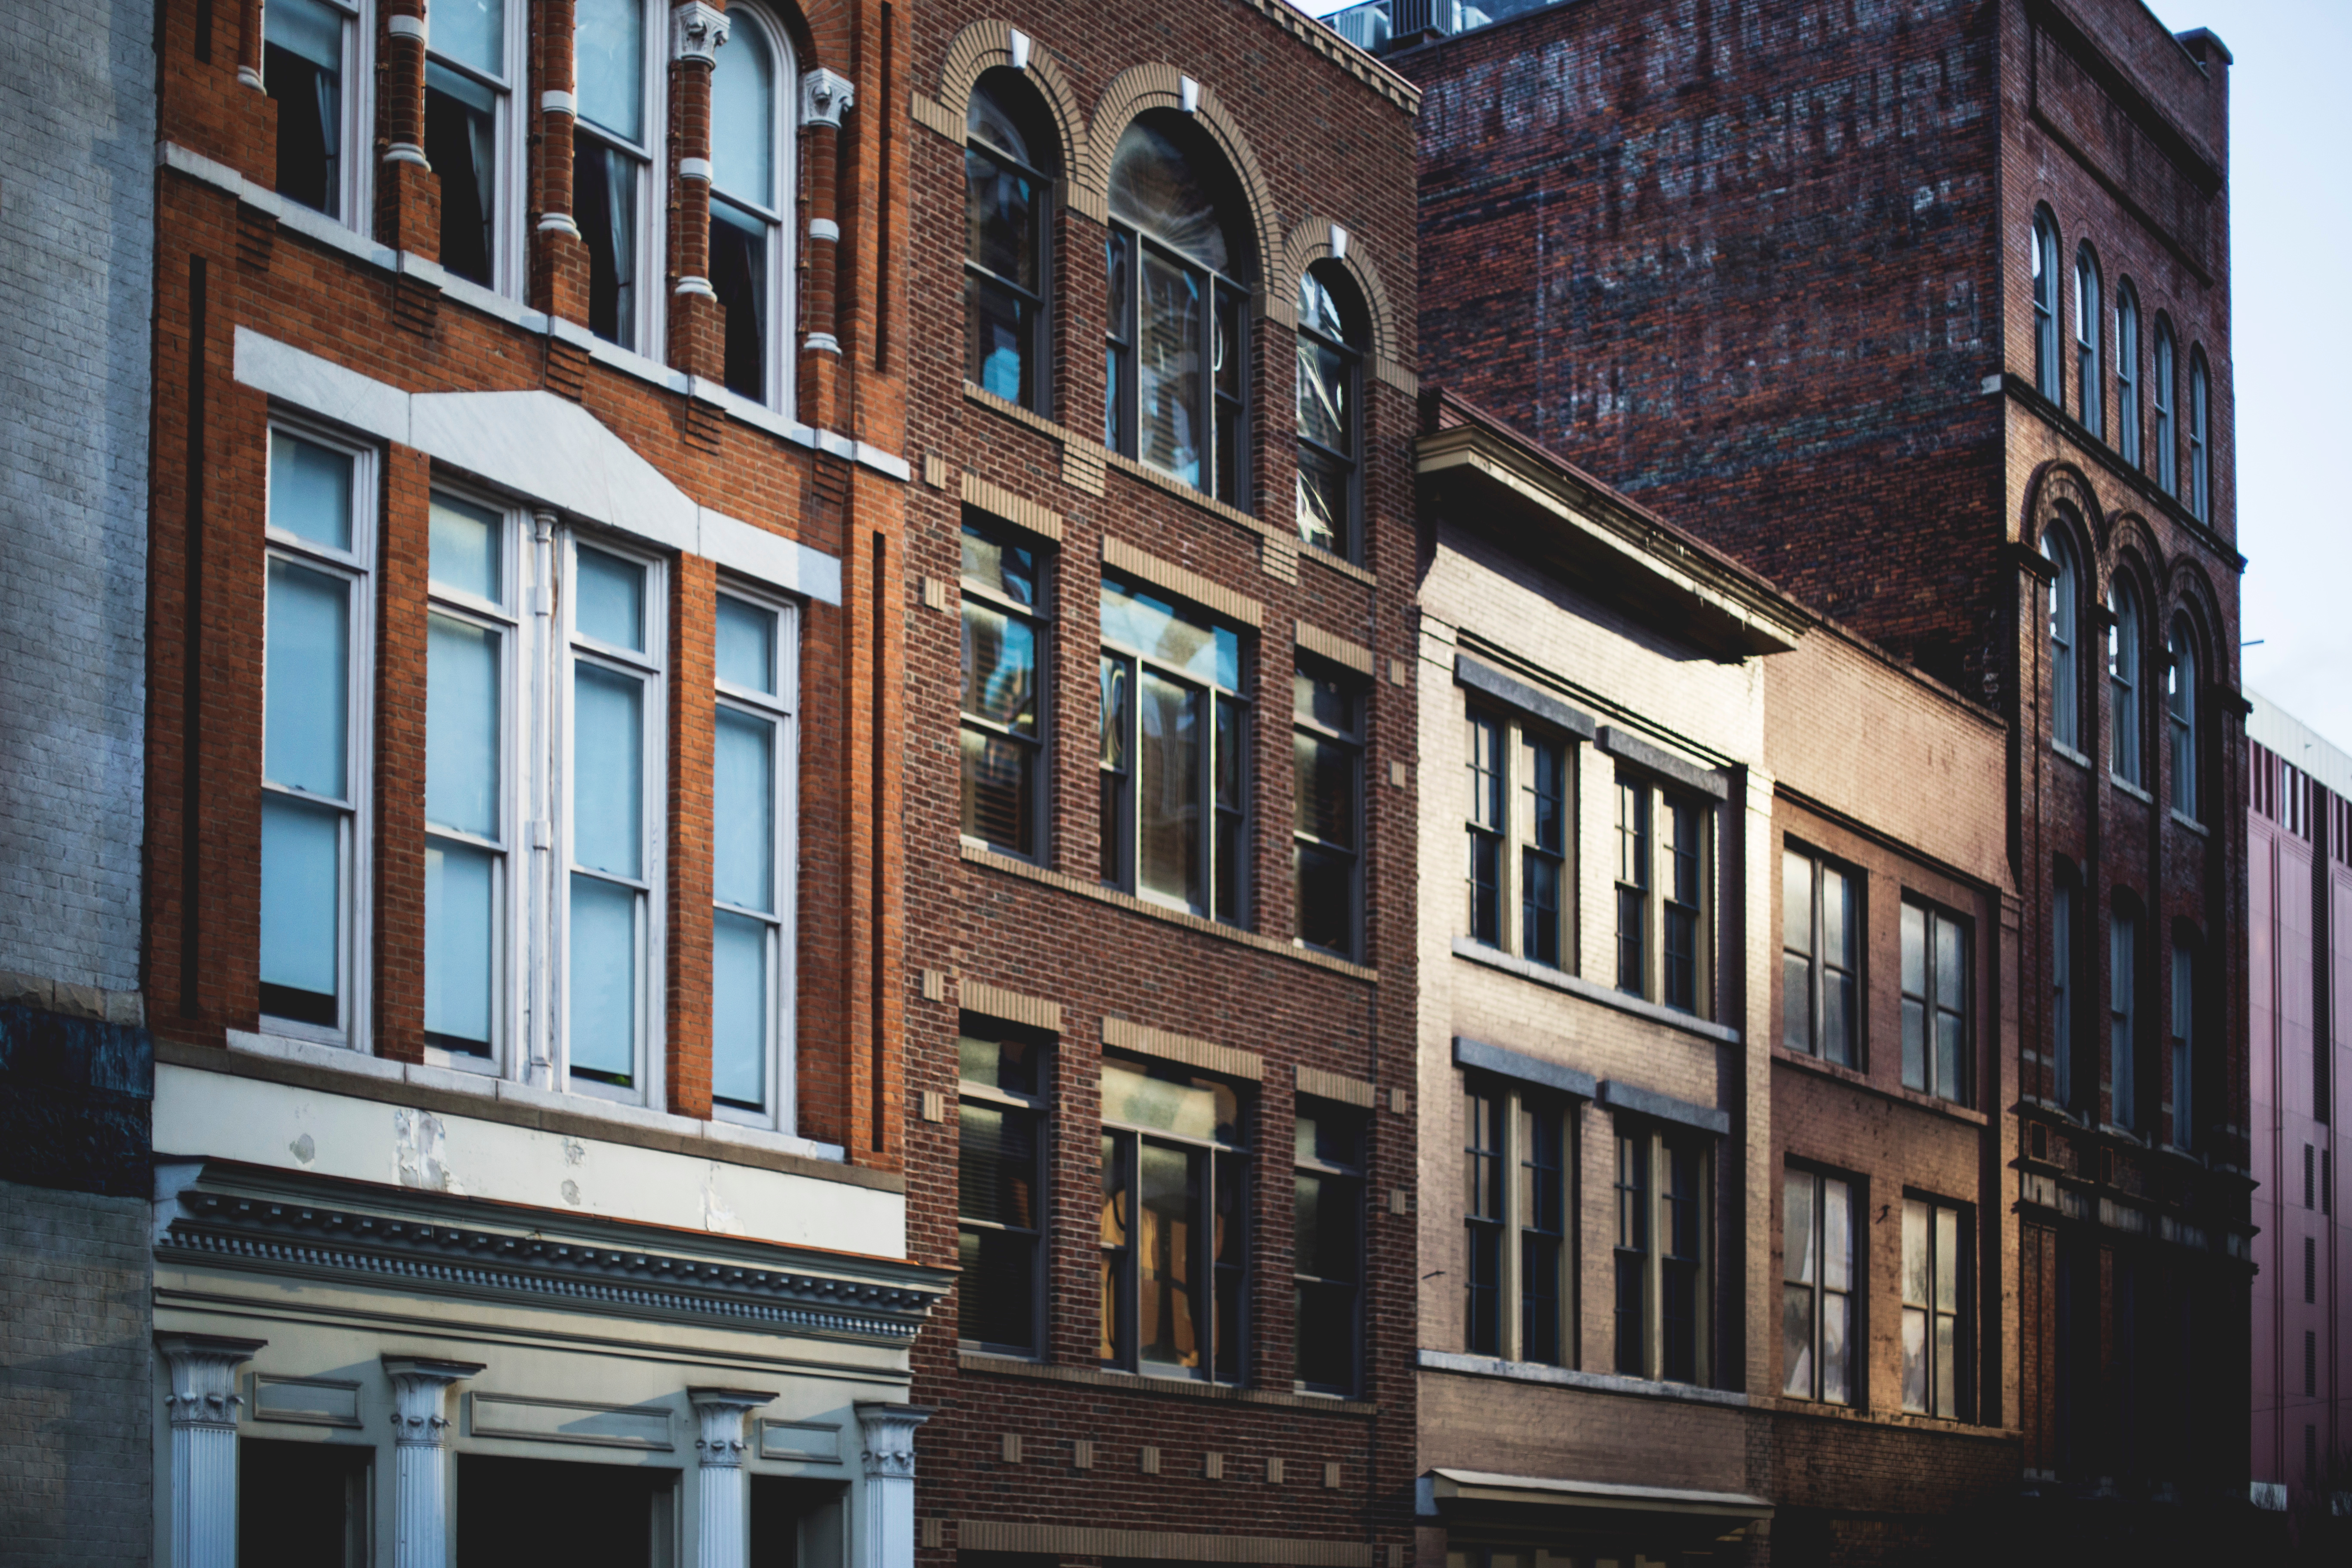
architecture, road, street, house, window, town, building, city, cityscape, downtown, facade, brick, neighbourhood, urban area, human settlement